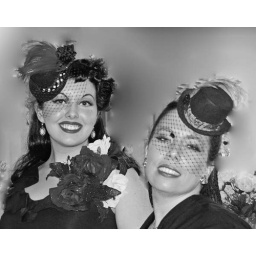
With Vera van Munster, taken at Zombiecon 08. Photo by Alexia Phillips, hats by Joei Reed.